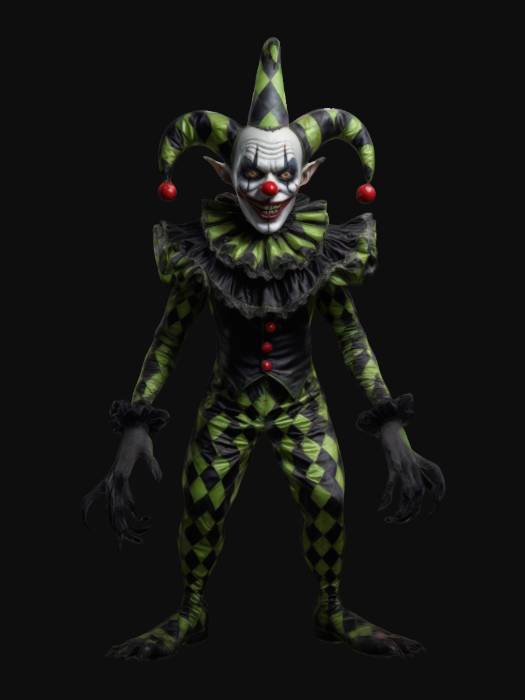
미적 점수 (1~10점): 6